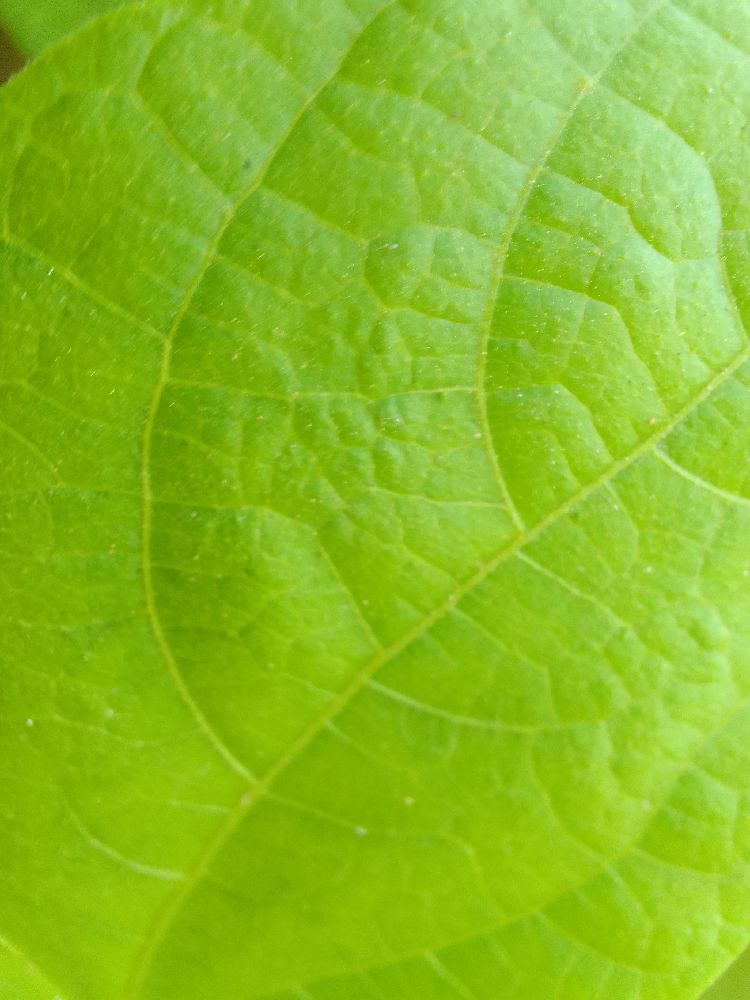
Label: healthy